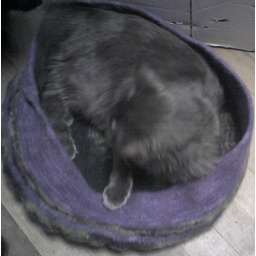
Ed in cat bed 1